Afro-Argentines

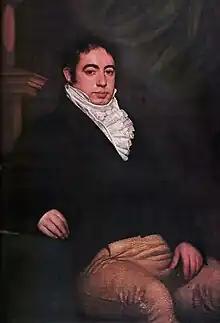
Bernardino Rivadavia, first President of Argentina.

Between 12,000 and 15,000 descendants of immigrants from Cape Verde living in Argentina, of whom about 300 are native to the African continent.